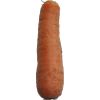
Label: carrot